Ceres series (France)

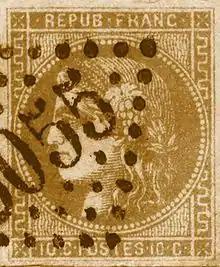
A stamp from the Bordeaux issue.

During the Franco-Prussian War, after Republicans abolished the Empire of Napoléon III on 4 September 1870, they faced the siege of Paris by the German armies and the lack of postage stamps from the former rule. Houlot had to print new Ceres stamps until the insurrection of the Paris Commune, in Spring 1871. The printer told afterwards he hid the Ceres series material and was forced by the insurgents to print Napoleon III stamps.